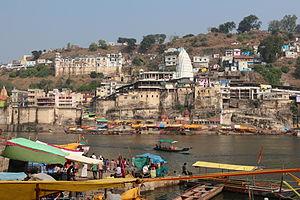
Le temple Omkar Mandhata à Omkareshwar, Inde